Olton

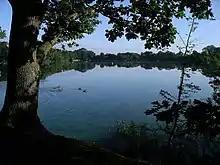
Olton Mere

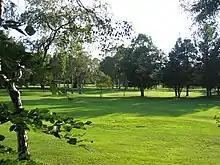
Robin Hood Golf Course

The Scheduled Monument of Hob's Moat is a moated island of ditches and banks, alongside which are the earthworks of a medieval hollow way. Excavation, geophysical and field survey carried out between 1985 and 1986 revealed pottery found in a trench excavated across the inner rampart and interior indicating a 13th-century construction date, with later modifications to the enclosing earthworks. The remains of a number of medieval buildings were found and in addition a late medieval/early post-medieval shed-like structure. The activity on the site during the 17th century and later appears to be agricultural. A survey carried out in October 1997 by RCHME concluded that the site was probably a homestead or hunting lodge.